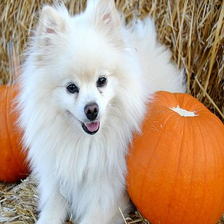
Species: dog
Breed: pomeranian